Michel Platini (Brazilian footballer)

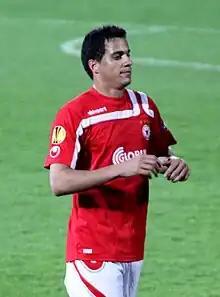
Platini with CSKA Sofia in 2010

Michel Platini Ferreira Mesquita or simply Michel Platini (born 8 September 1983) is a Brazilian professional footballer who plays as a forward for Gama.